Benjamin Bristow

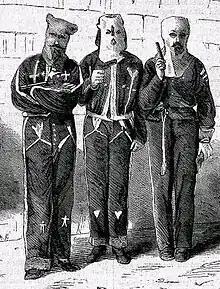
Bristow, America's first Solicitor General, federally prosecuted the Ku Klux Klan 1871

In 1870, Congress created the U.S. Department of Justice, in part, to aid in the enforcement of U.S. Congressional Reconstruction laws and U.S. Constitutional amendments. On October 4, 1870, Bristow was appointed the first incumbent U.S. Solicitor General by President Ulysses S. Grant and served until November 12, 1872, having resigned the office. Bristow and U.S. Attorney General Amos Akerman prosecuted thousands of Klansmen that resulted in a brief two-year quiet period during the turbulent Reconstruction Era in the South. In 1873 President Grant nominated him Attorney General of the United States in case then Attorney General George H. Williams was confirmed as Chief Justice of the United States, a contingency which did not arise.